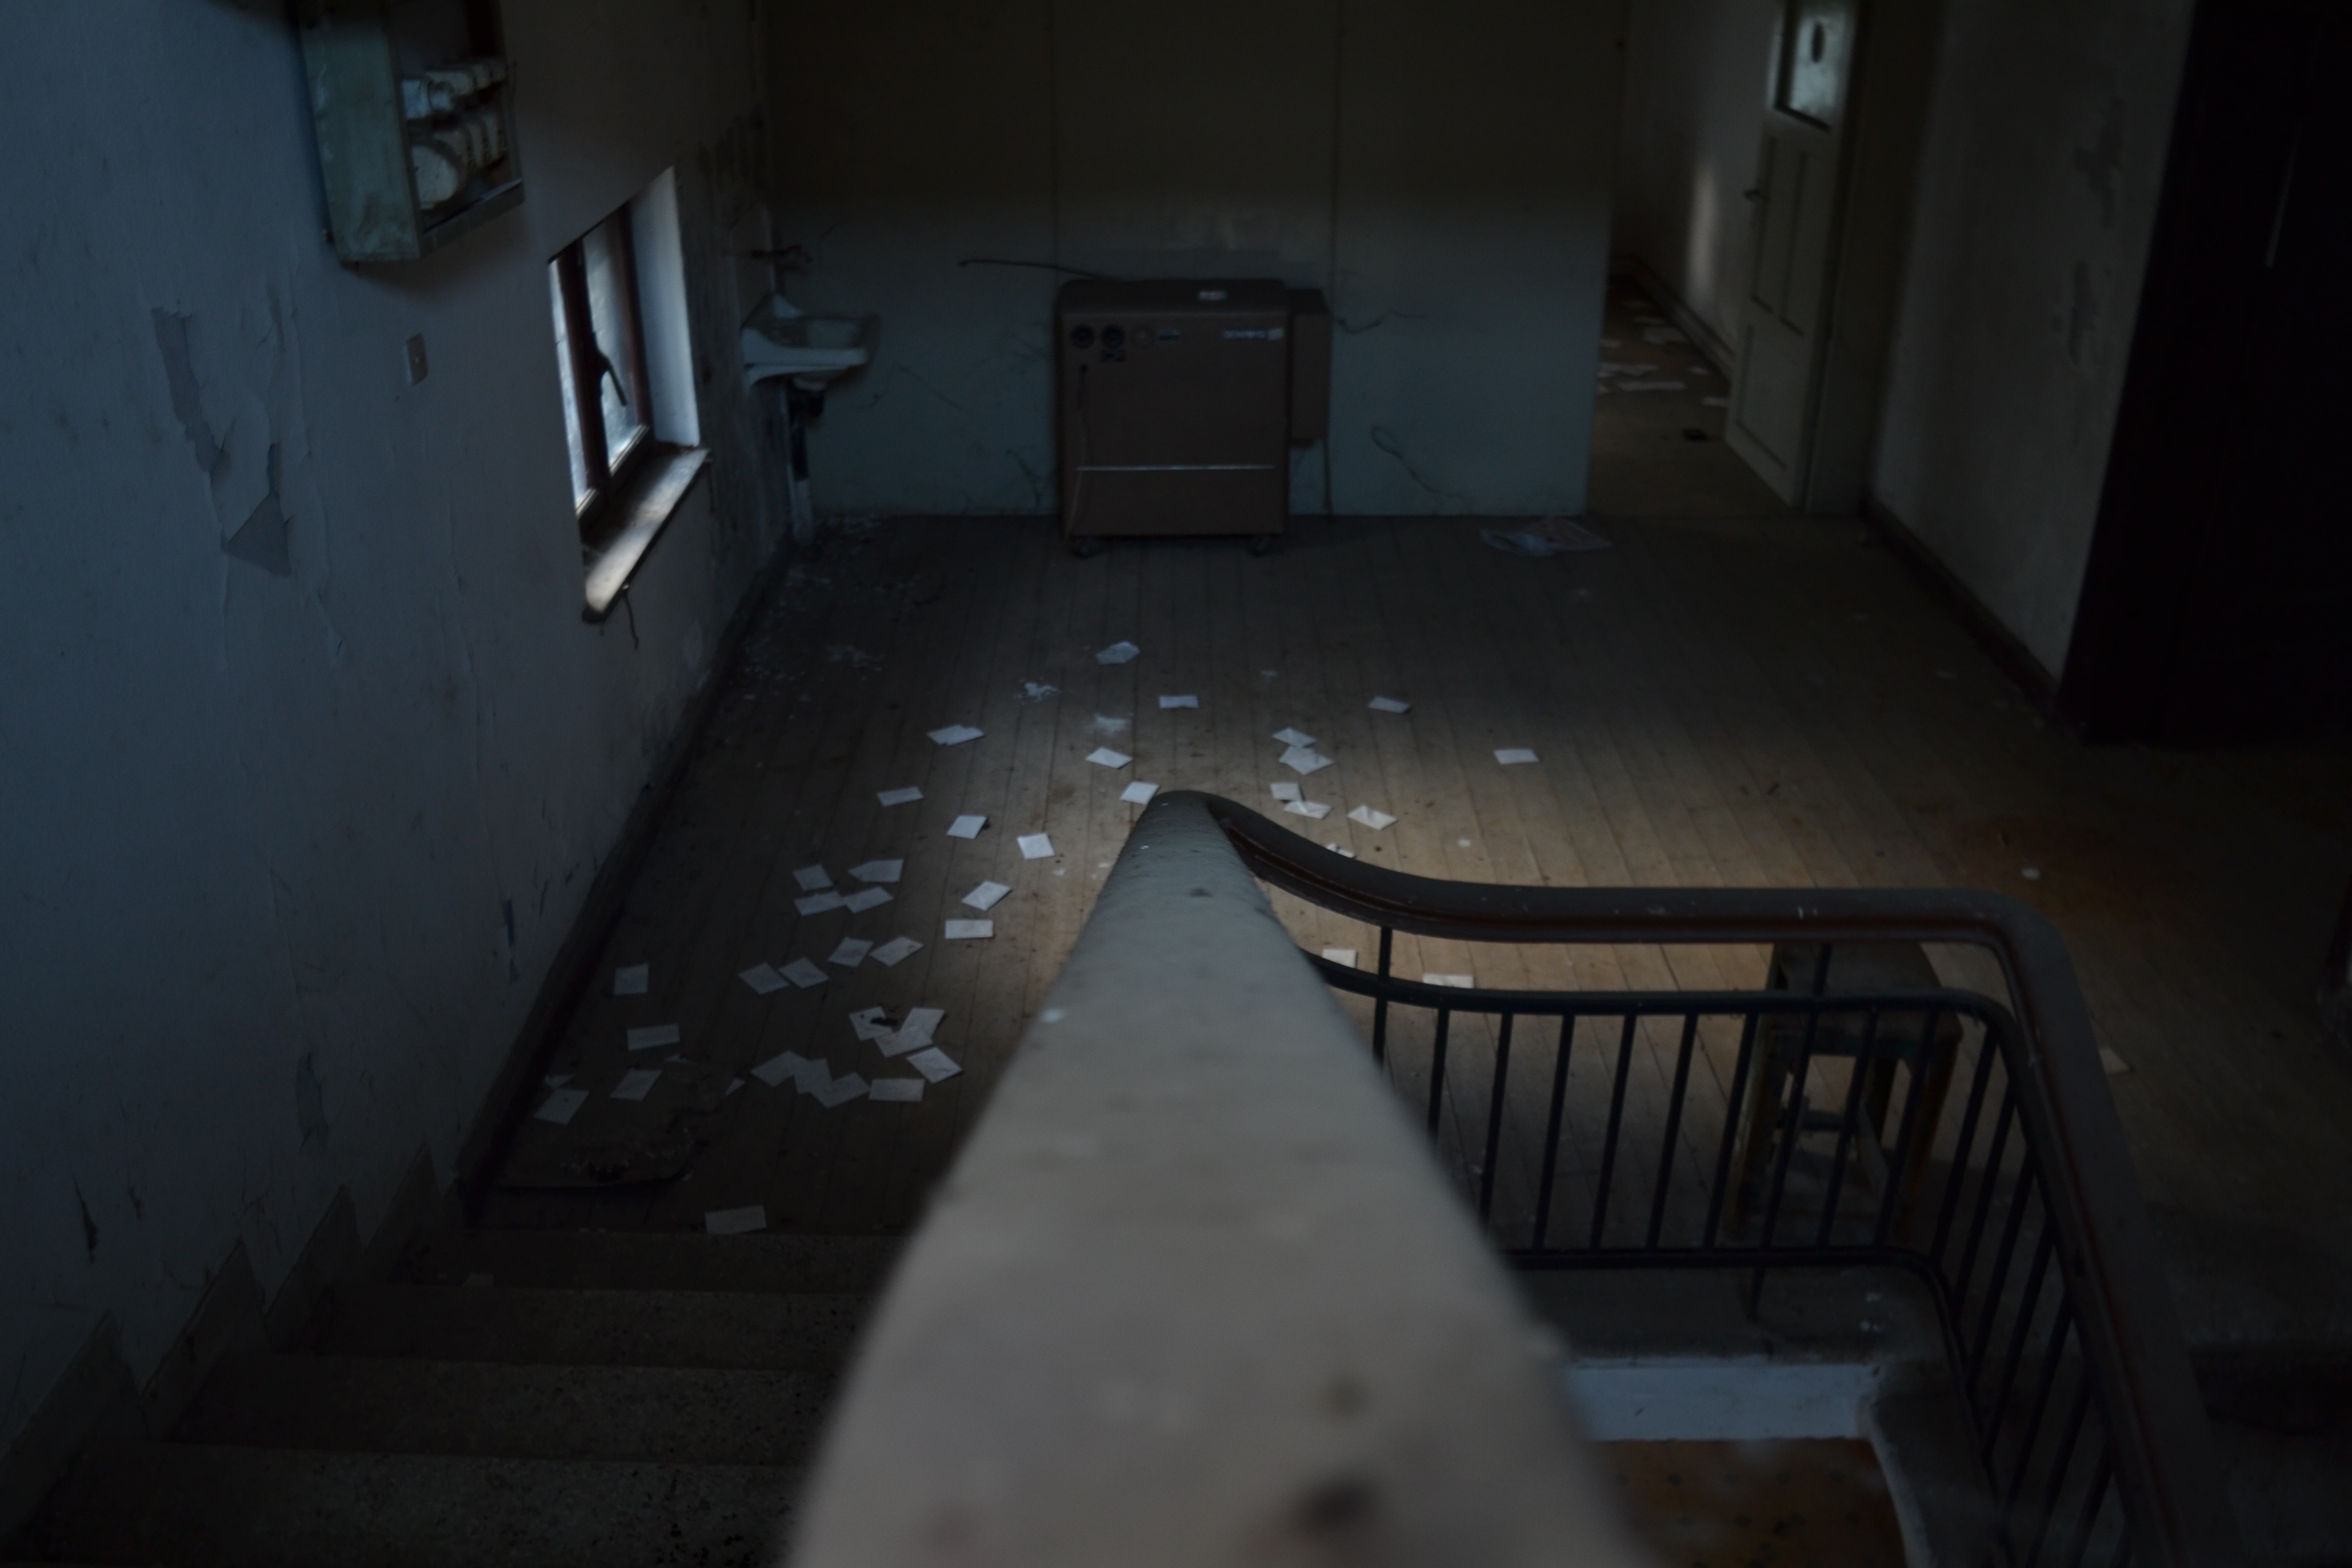
light, house, floor, abandoned, grunge, darkness, empty, room, messy, scene, screenshot